Achilles Last Stand

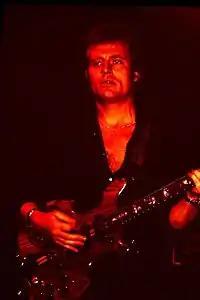
A red-tinged photograph of John Paul Jones playing an 8-string bass guitar in concert

After extensive rehearsals in Los Angeles, Led Zeppelin went to Munich to record "Presence" at Musicland Studios. They recorded the basic tracks for "Achilles Last Stand" during early sessions on 12 November 1975. For the first time during a recording, Jones plays an eight-string bass guitar with a pick. He said that it added more mid-range presence during Page's high-register guitar solos; although Page objected at first, he soon recognized the effectiveness of Jones' innovation. Jones also uses a heavy metal gallop, a rhythmic figure in which an eighth note is followed by two sixteenth notes. To balance the sound, a second bass line was recorded; Popoff describes it as "a more traditional bass track, more elliptical and rife with pregnant pauses, simultaneously lying across the gallop and wholly independent of it."